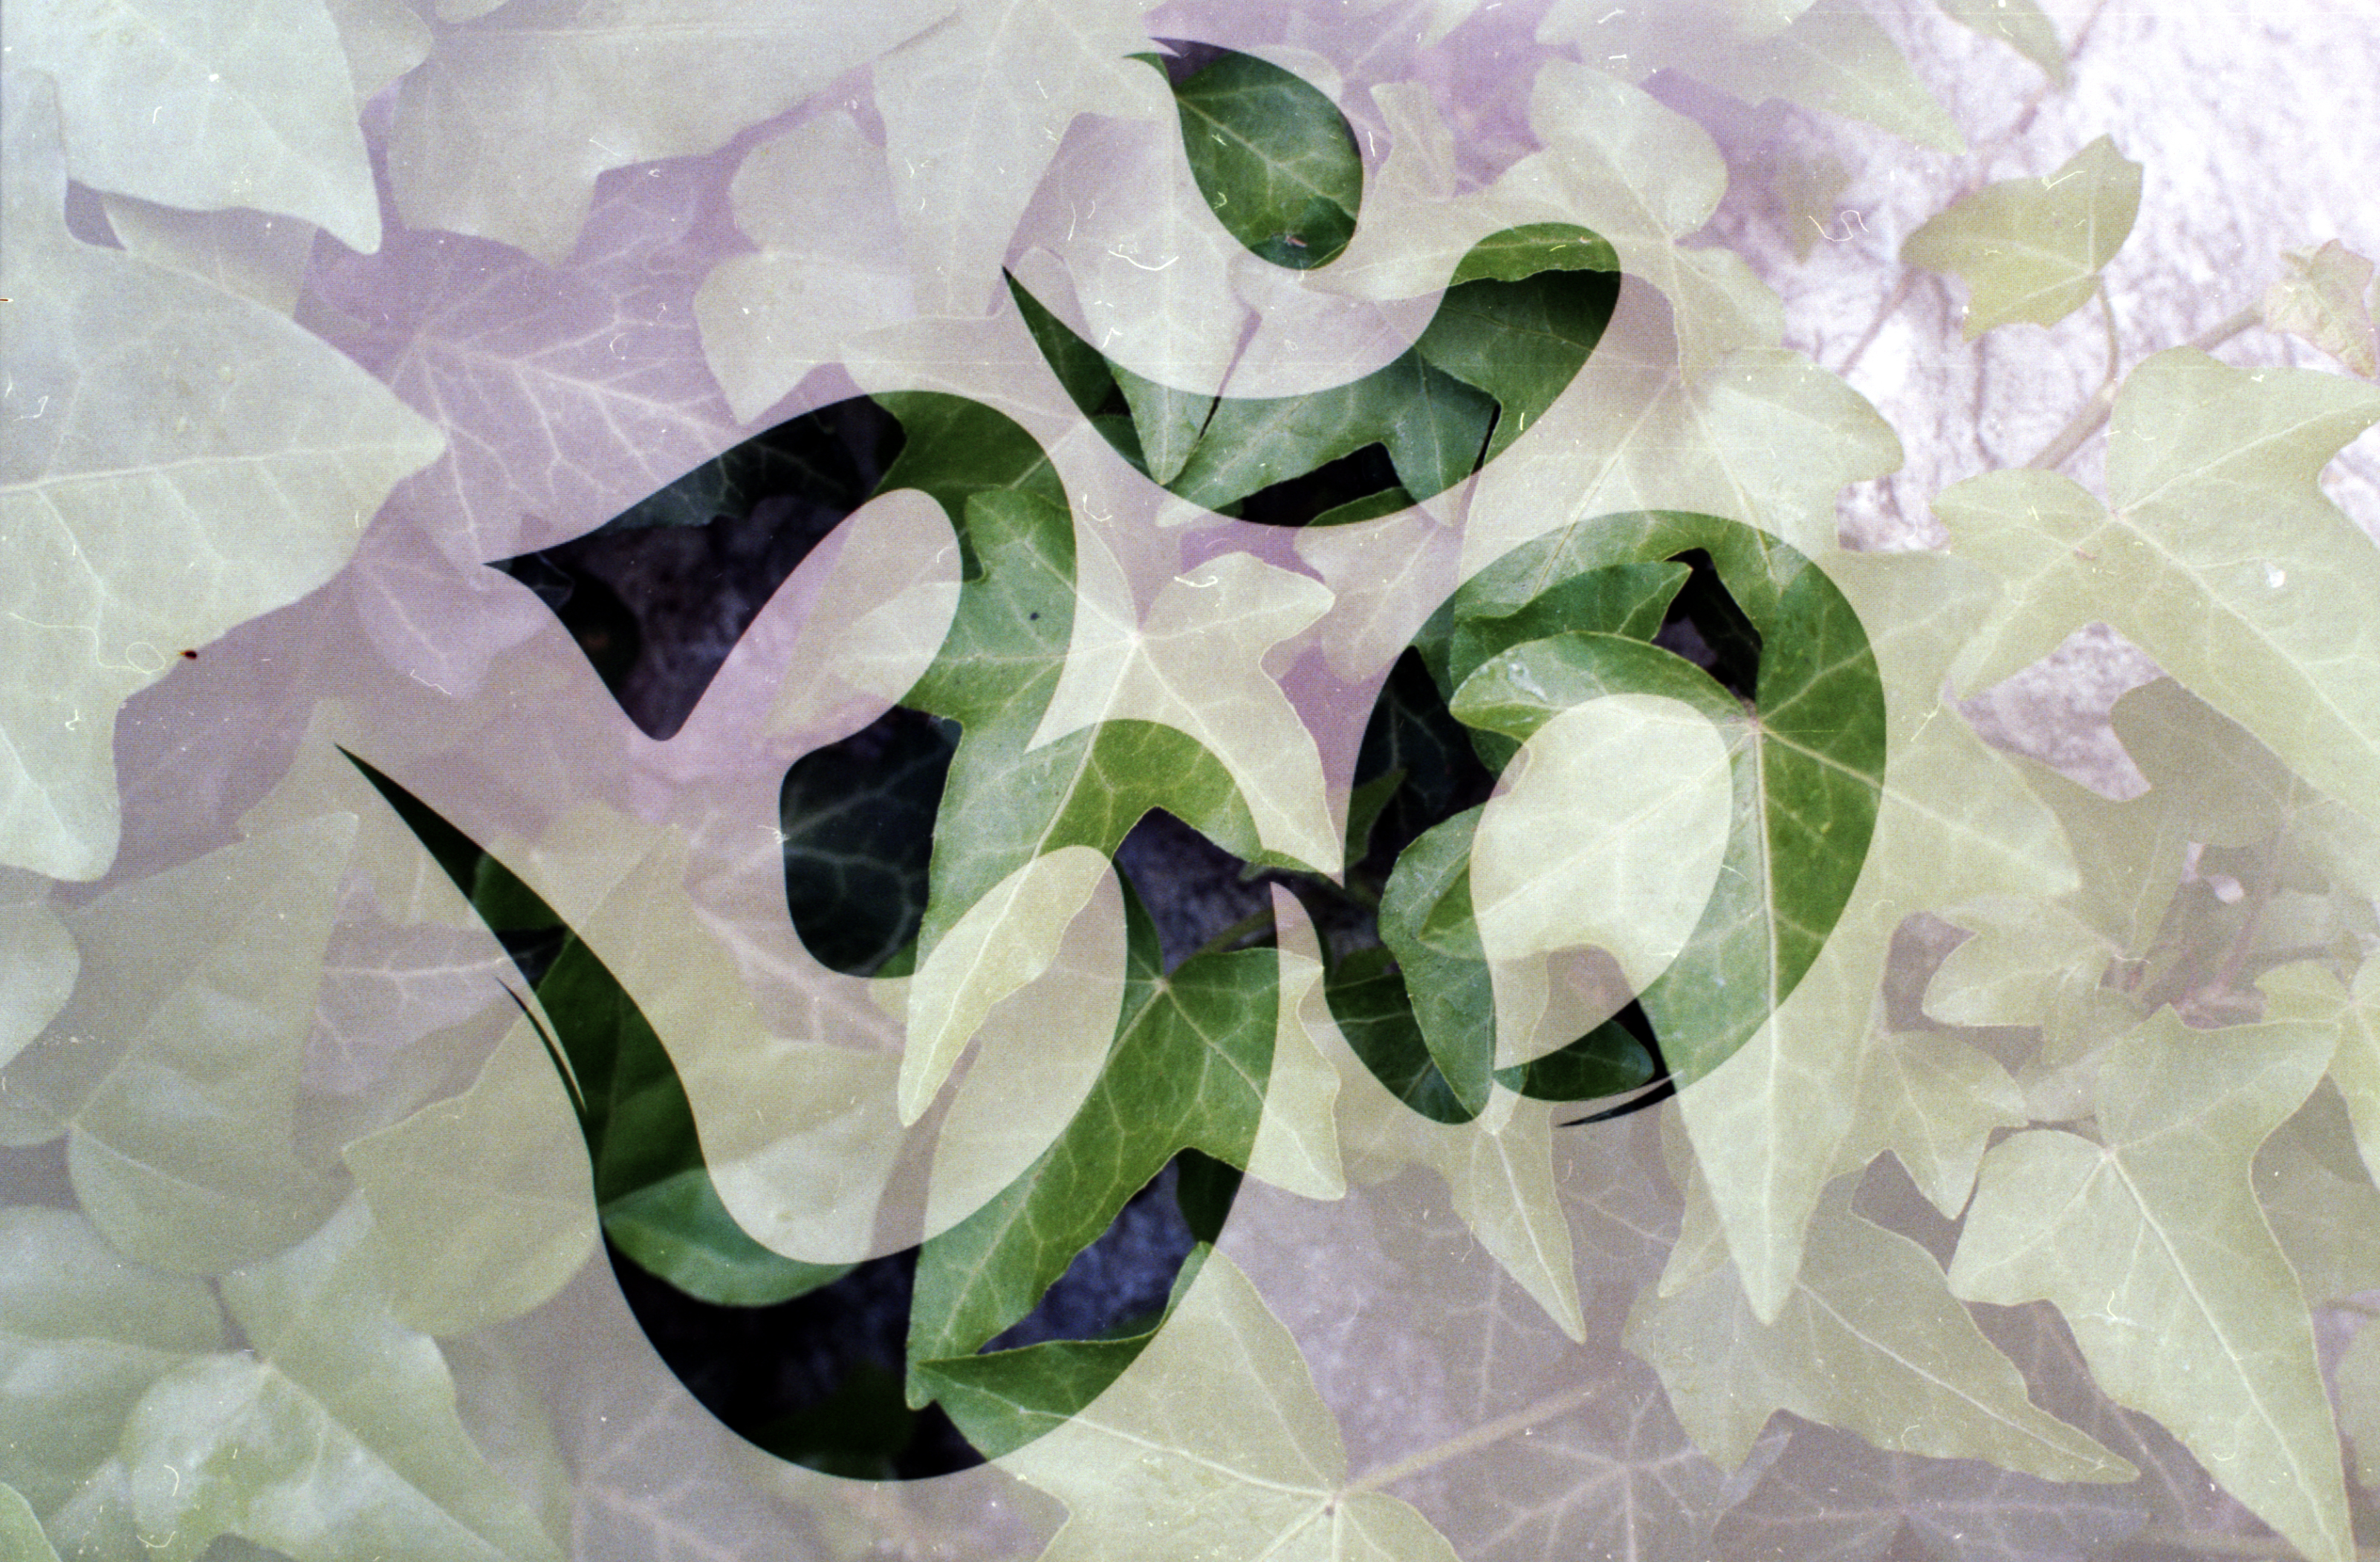
leaf, flower, petal, green, circle, art